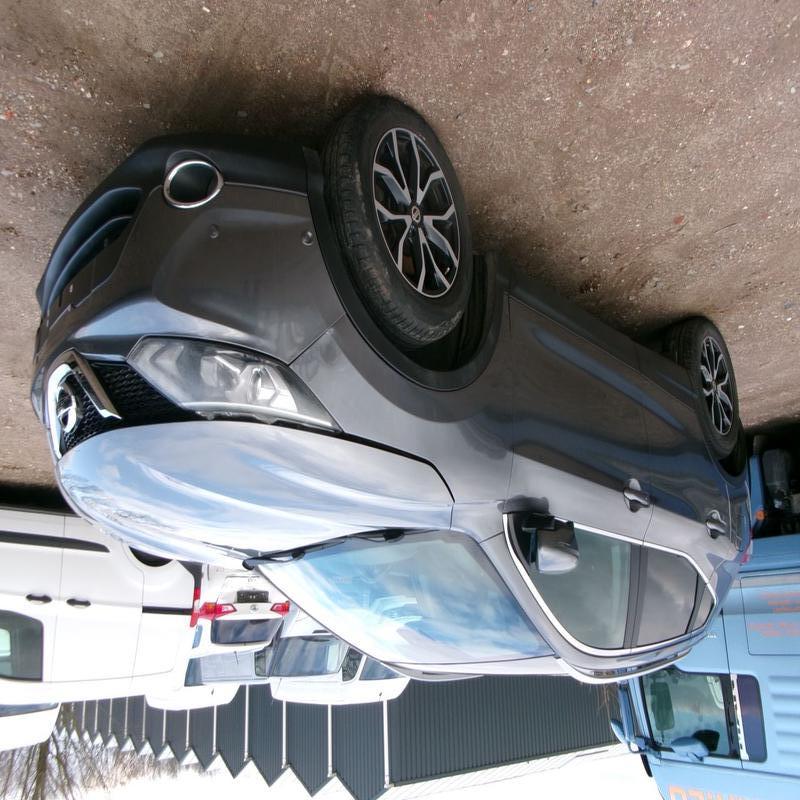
Aucun dommage détecté.
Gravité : aucun